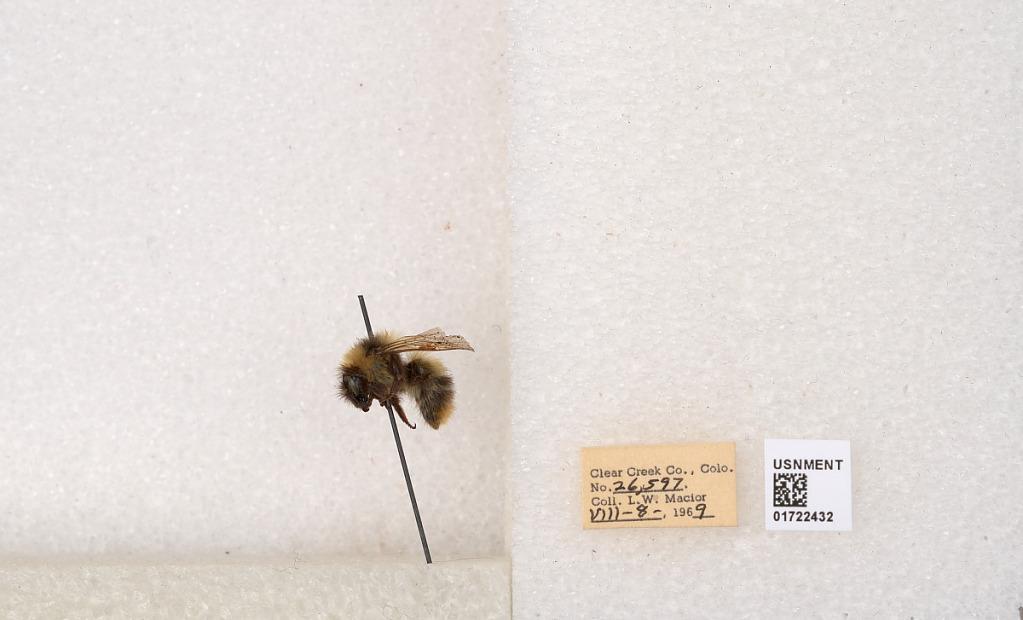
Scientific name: Bombus kirbyellus
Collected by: L. Macior
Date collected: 1969-8-8
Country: United States
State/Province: Colorado
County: Clear Creek
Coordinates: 39.6891, -105.644